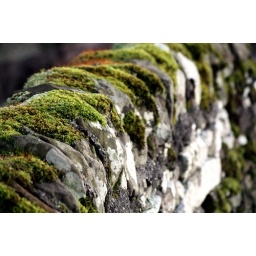
Moss on an old stone wall near Cardross, Scotland